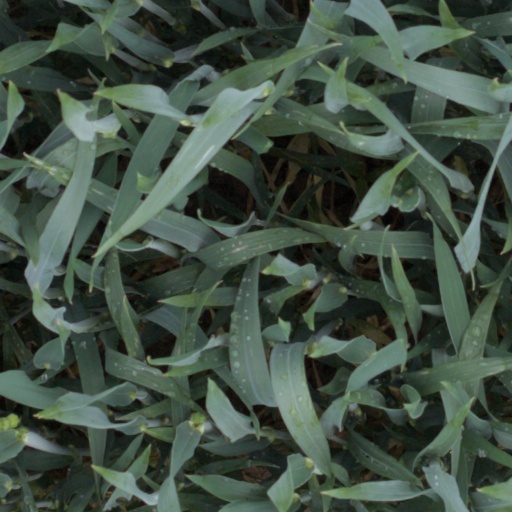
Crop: wheat